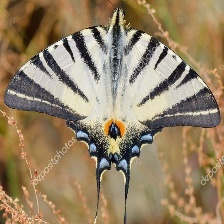
Species: SCARCE SWALLOW